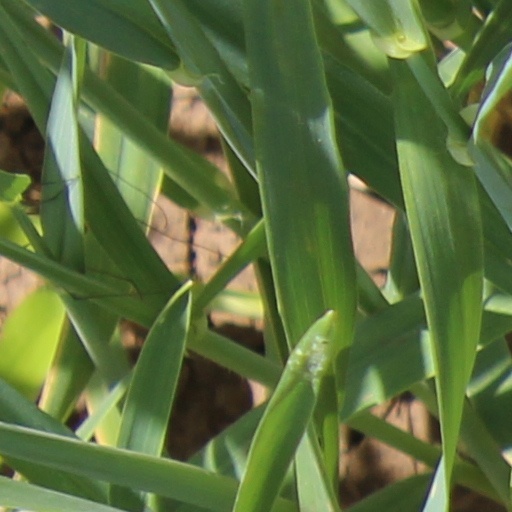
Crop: wheat